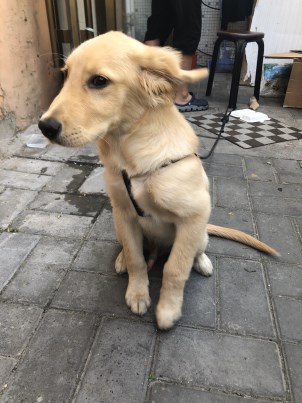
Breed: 5355-n000126-golden_retriever